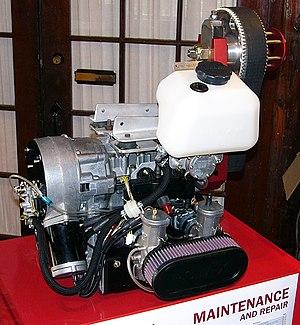
Un moteur bicylindre en ligne, également connu sous le nom de bicylindre vertical, twin parallèle ou bicylindre parallèle, est un moteur à piston à deux cylindres dont les cylindres sont disposés côte à côte et ses pistons reliés à un vilebrequin commun. Comparés aux bicylindres en V et aux bicylindres à plat, les bicylindres en ligne sont plus compacts, plus simples et généralement moins coûteux à fabriquer, mais peuvent générer plus de vibrations pendant le fonctionnement.